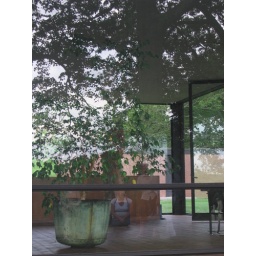
the glass house by philip cortelyou johnson(new canaan, connecticut, usa)